Mutiny Ahead

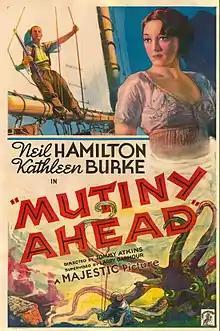

Mutiny Ahead is a 1935 American adventure film directed by Thomas Atkins and starring Neil Hamilton, Kathleen Burke and Leon Ames.